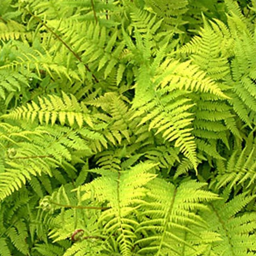
biological species for the hill .